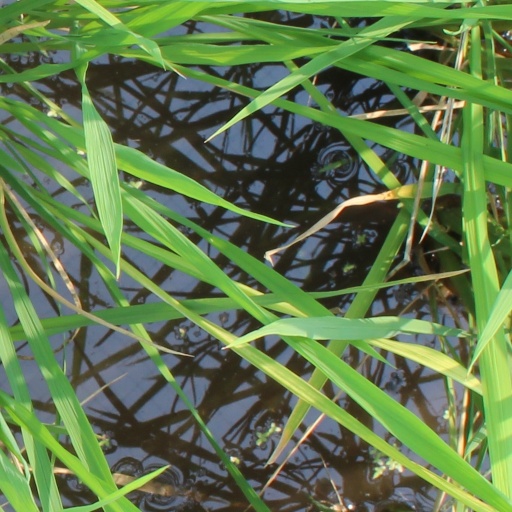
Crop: rice